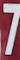
Number: 7